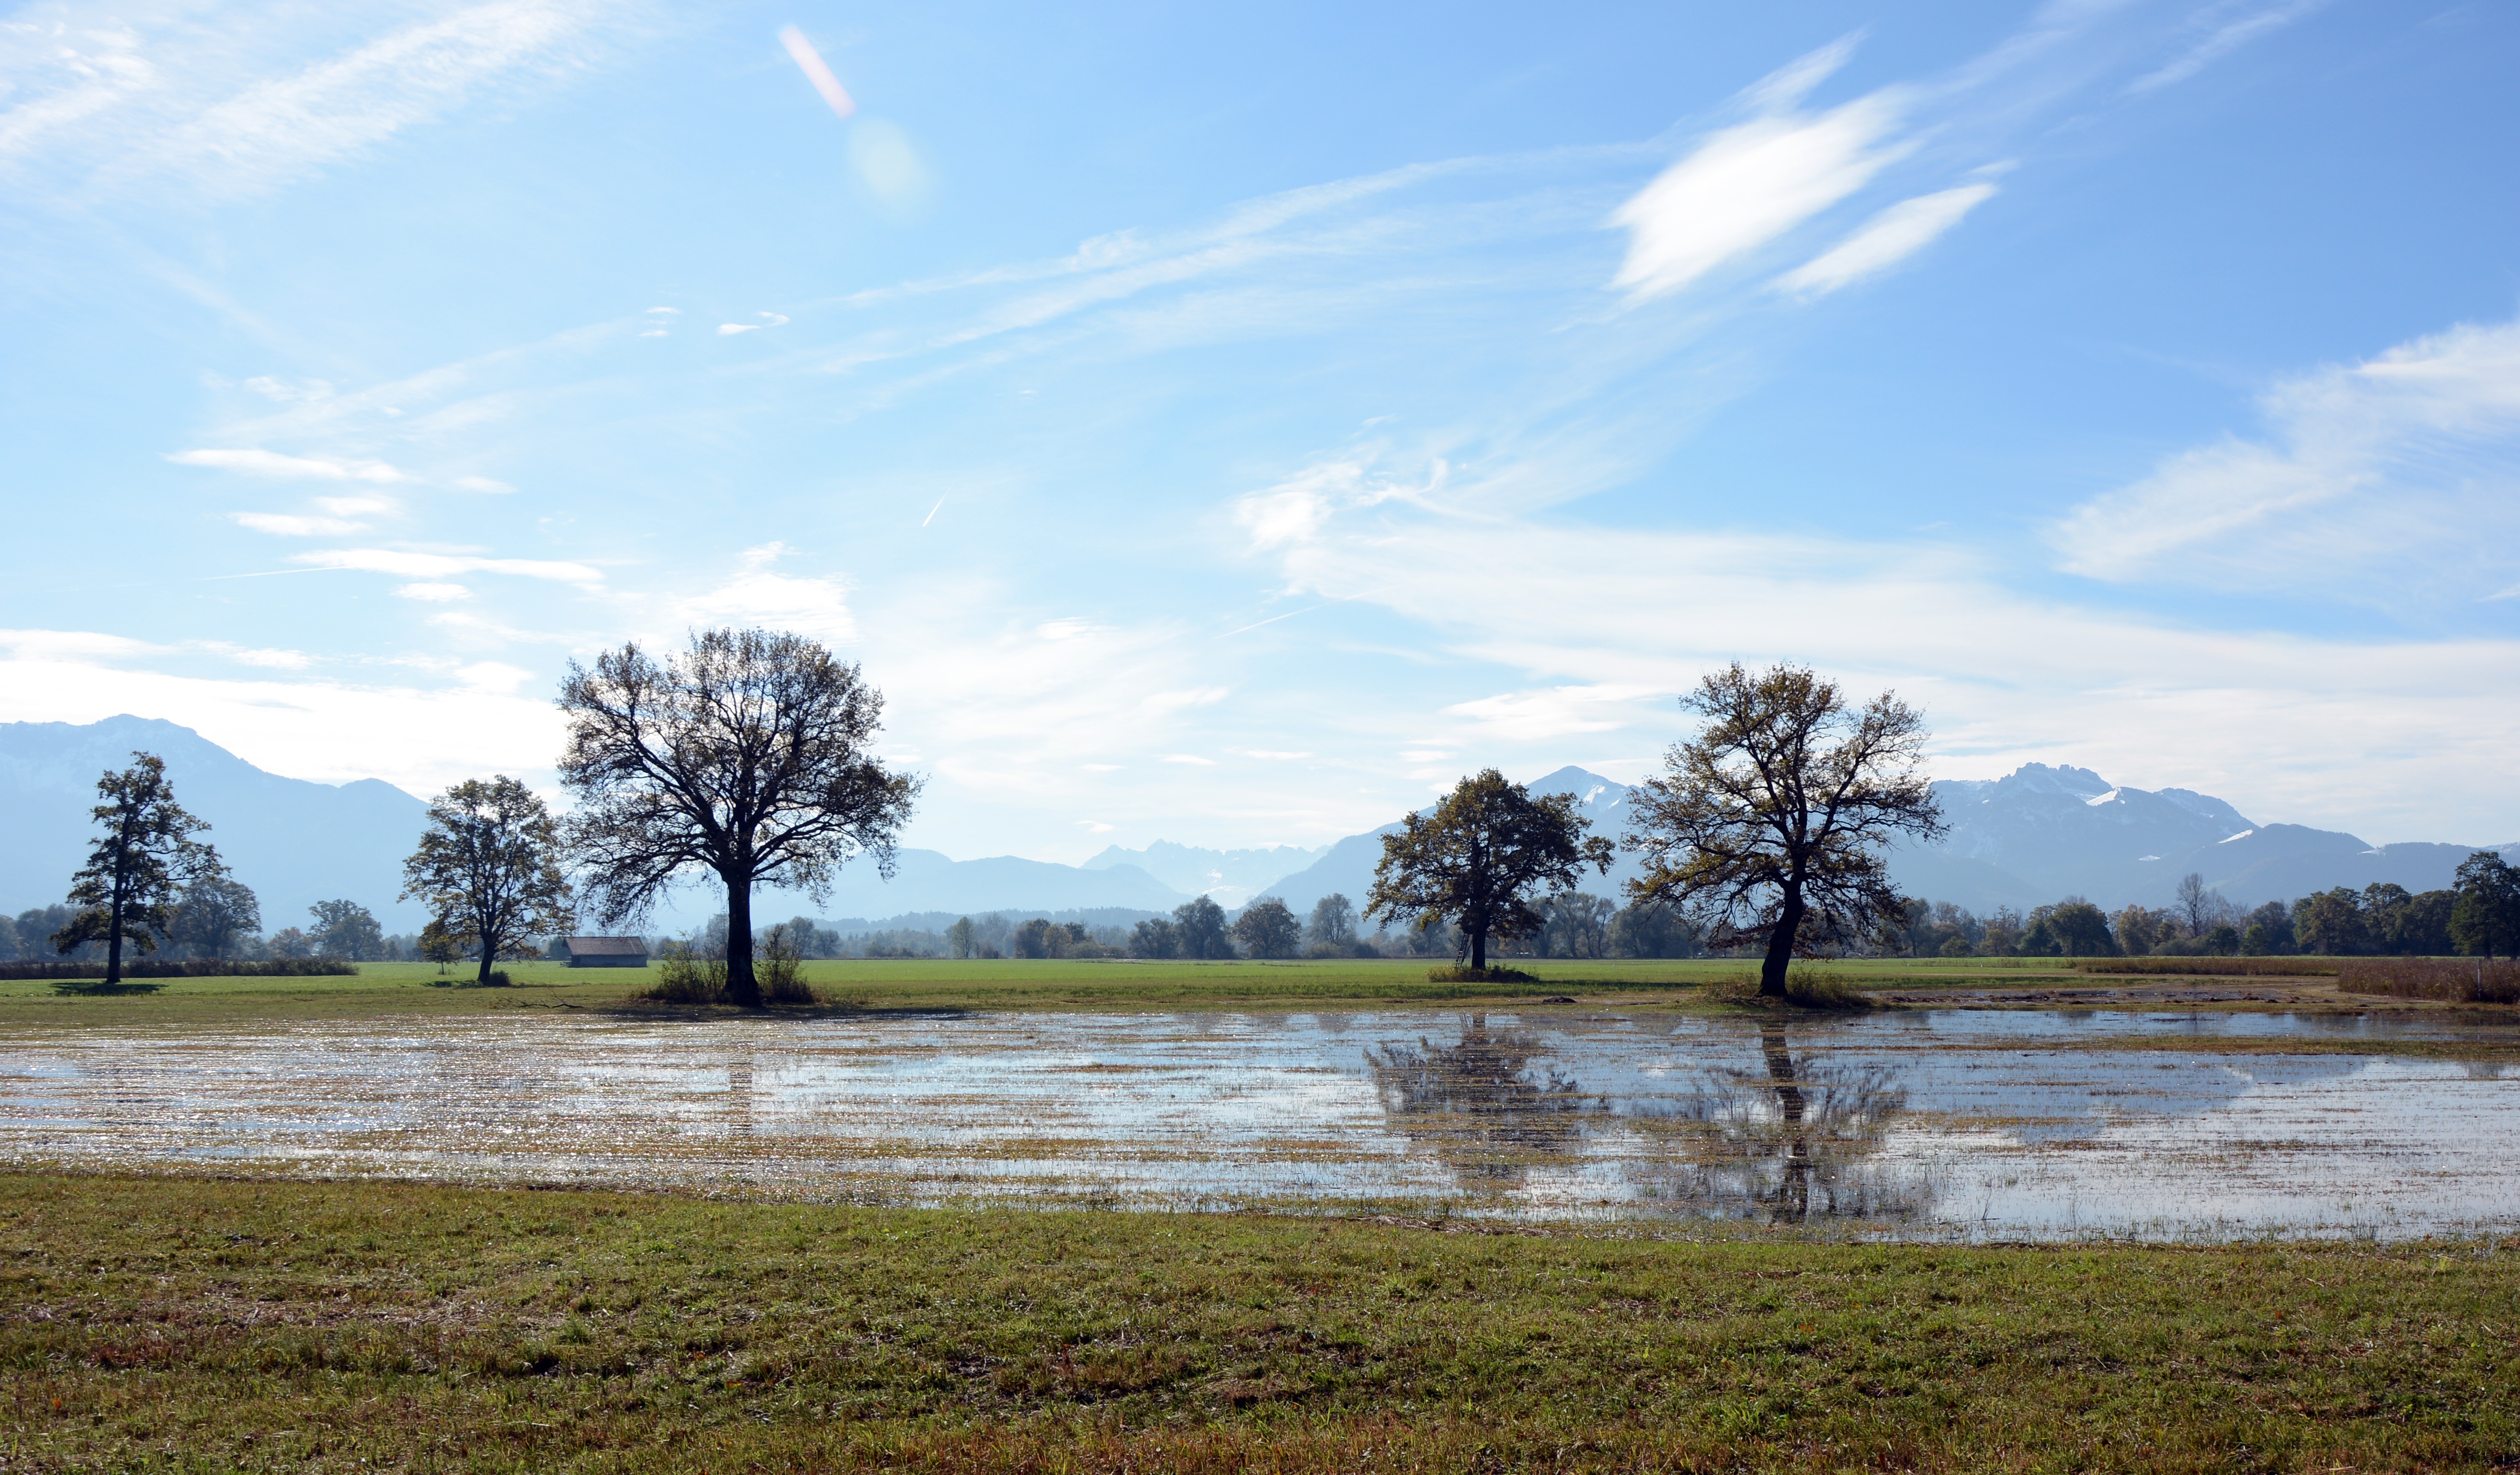
landscape, tree, marsh, swamp, cloud, sky, field, lake, view, river, pond, reflection, autumn, reservoir, plain, mountains, wetland, bavaria, habitat, distant, rural area, distant view, nature reserve, chiemgau, natural environment